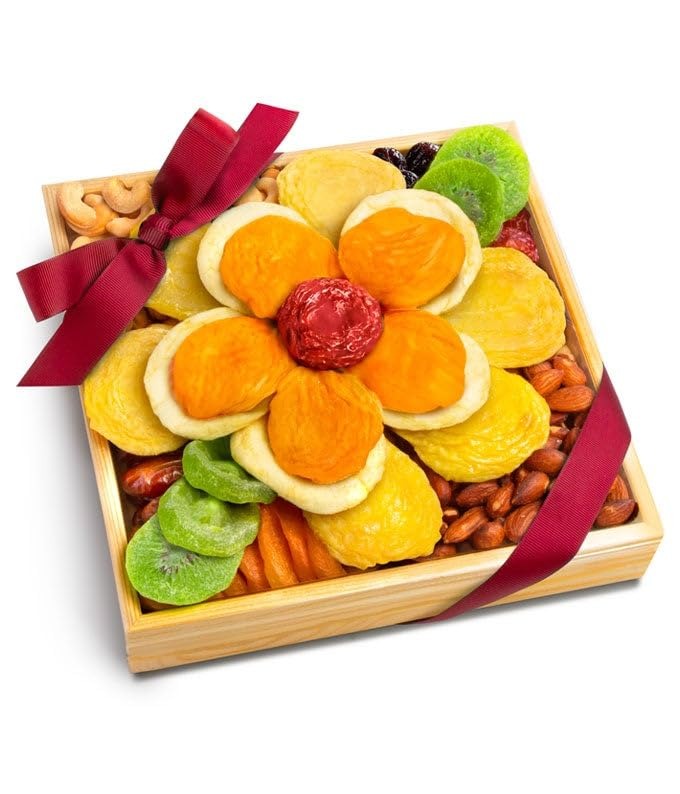
Item Name: From You Flowers - Dried Fruit and Nut Gift Box for Birthday, Anniversary, Get Well, Congratulations, Thank You, All Occasions
Bullet Point 1: Includes Dried Pears, Dried Peaches, Dried Apricots, Dried Dates, Dried Kiwi (sugar added), Prunes, Dried Angelino Plums, Roasted Almonds (5 oz.), Roasted Cashews (5 oz.) + Gift Box
Bullet Point 2: For maximum freshness, all orders are delivered directly to your recipient's doorstep. Arrival date can be confirmed during checkout.
Bullet Point 3: Packed to order gift delivery. Packaged in a gift box.
Bullet Point 4: Allergen Alert. Product may contain egg, milk, soy, wheat, peanuts, tree nuts and coconut. We recommend that those with food related allergies take the necessary precautions.
Bullet Point 5: To include a personalized message, check the box labeled 'This is a gift' in your cart or at checkout.
Product Description: Indulge in the holiday spirit with a sumptuous gift basket filled with a tantalizing assortment of dried fruits, from the delicate sweetness of dried pears and apricots to the rich, caramel-like essence of dates. Complementing these fruity delights are the perfectly roasted cashews and almonds, adding a delightful crunch and nutty richness to create a medley of flavors perfect for festive snacking and shared moments of joy. This thoughtfully curated selection of dried fruits and nuts embodies the essence of the holiday season, offering a blend of textures and tastes to savor during the most wonderful time of the year. Includes: &bull; Dried Pears &bull; Dried Peaches &bull; Dried Apricots &bull; Dried Dates &bull; Dried Kiwi (sugar added) &bull; Prunes &bull; Dried Angelino Plums &bull; Roasted Almonds (5 oz.) &bull; Roasted Cashews (5 oz.) &bull; Gift Box &bull; Personalized Gift Message
Value: 1.0
Unit: Count

Price: 79.97